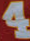
Number: 4